IAI Searcher

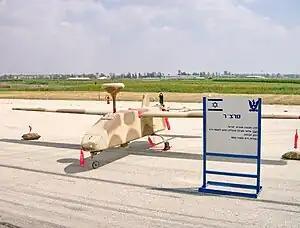
IAI Searcher in Tel Nof Airbase, Israel

The IAI Searcher (also known by the Hebrew name מרומית "Meyromit" - "Marsh tern", or officially in Israel as the חוגלה "Hugla" - "Alectoris") is a reconnaissance UAV developed in Israel in the 1980s. In the following decade, it replaced the IMI Mastiff and IAI Scout UAVs then in service with the Israeli Army.